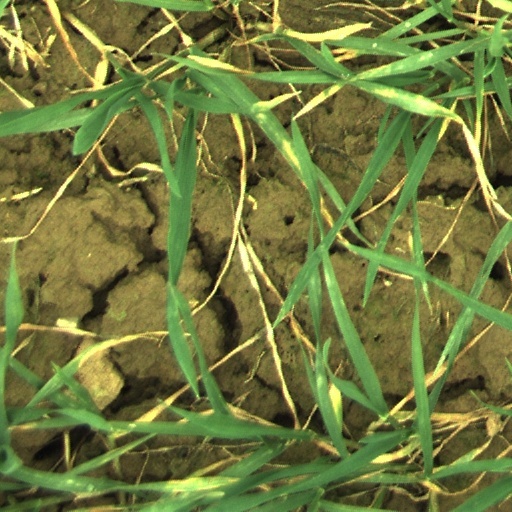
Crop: wheat